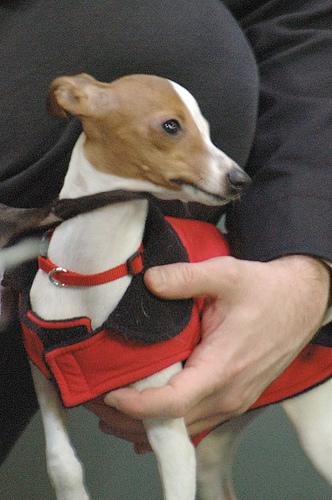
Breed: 238-n000099-Italian_greyhound